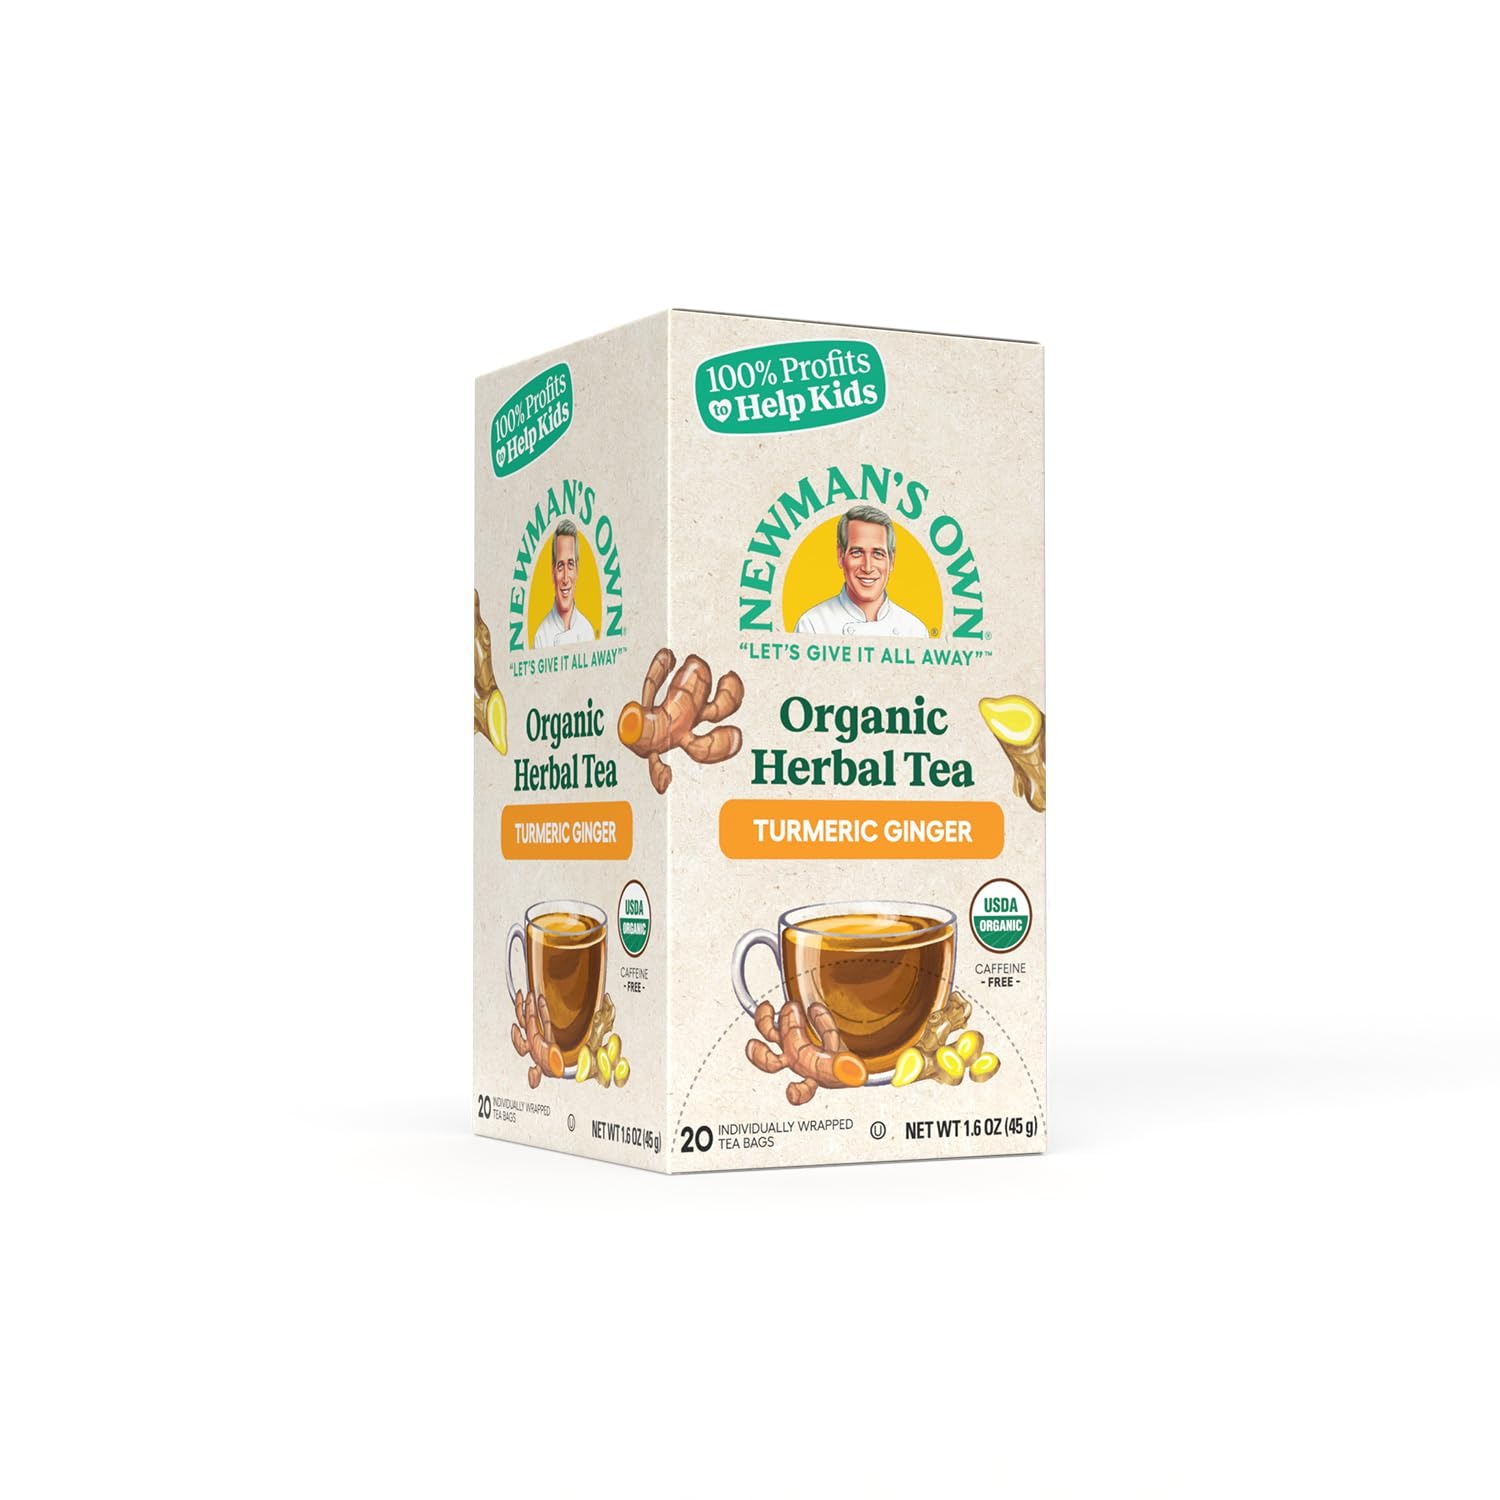
Item Name: Newman ’s Own Organic Turmeric Ginger Herbal Tea Caffeine-Free May Aid Digestion and Boost Immunity Turmeric Tea with 20 Individually Wrapped Tea Bags Per Box USDA Certified
Bullet Point 1: ORGANIC TURMERIC GINGER TEA-Newman’s Own Organic Turmeric Ginger Herbal Tea blend mixes spicy and savory flavors for a unique experience in every cup. Indian turmeric gives this blend a vibrant yellow color while the heat of ginger is mellowed by a bright citrus flavor and natural sweetness from licorice root.
Bullet Point 2: SINGLE SERVE TURMERIC GINGER TEA BAGS- Each box has 20 foil lined, individually wrapped tea bags with tag. Ginger Turmeric Tea is the perfect way to start your morning fully energized or can also be enjoyed as a bedtime non-caffeinated beverage.
Bullet Point 3: NATURALLY CAFFEINE FREE- Newman's Own Organic Turmeric Ginger Herbal Tea is made with organic ingredients, which means it is non-GMO and free of artificial preservatives, flavors, and colors. Turmeric and Ginger tea is naturally caffeine-free, and is a perfect blend of Ginger and Turmeric with a dash of black pepper.
Bullet Point 4: “LET’S GIVE IT All AWAY” – 100% Profits to Help Kids. Newman’s Own nourishes and transforms the lives of children who face adversity. Newman's Own Tea is proud to continue Paul Newman’s tradition.
Bullet Point 5: USDA CERTIFIED ORGANIC AND KOSHER- Newman's Own Herbal Turmeric Ginger Tea is organically grown according to USDA standards.
Bullet Point 6: Special ingredients : Ginger,Turmeric
Bullet Point 7: Special ingredients : Ginger,Turmeric
Value: 20.0
Unit: Count

Price: 9.99